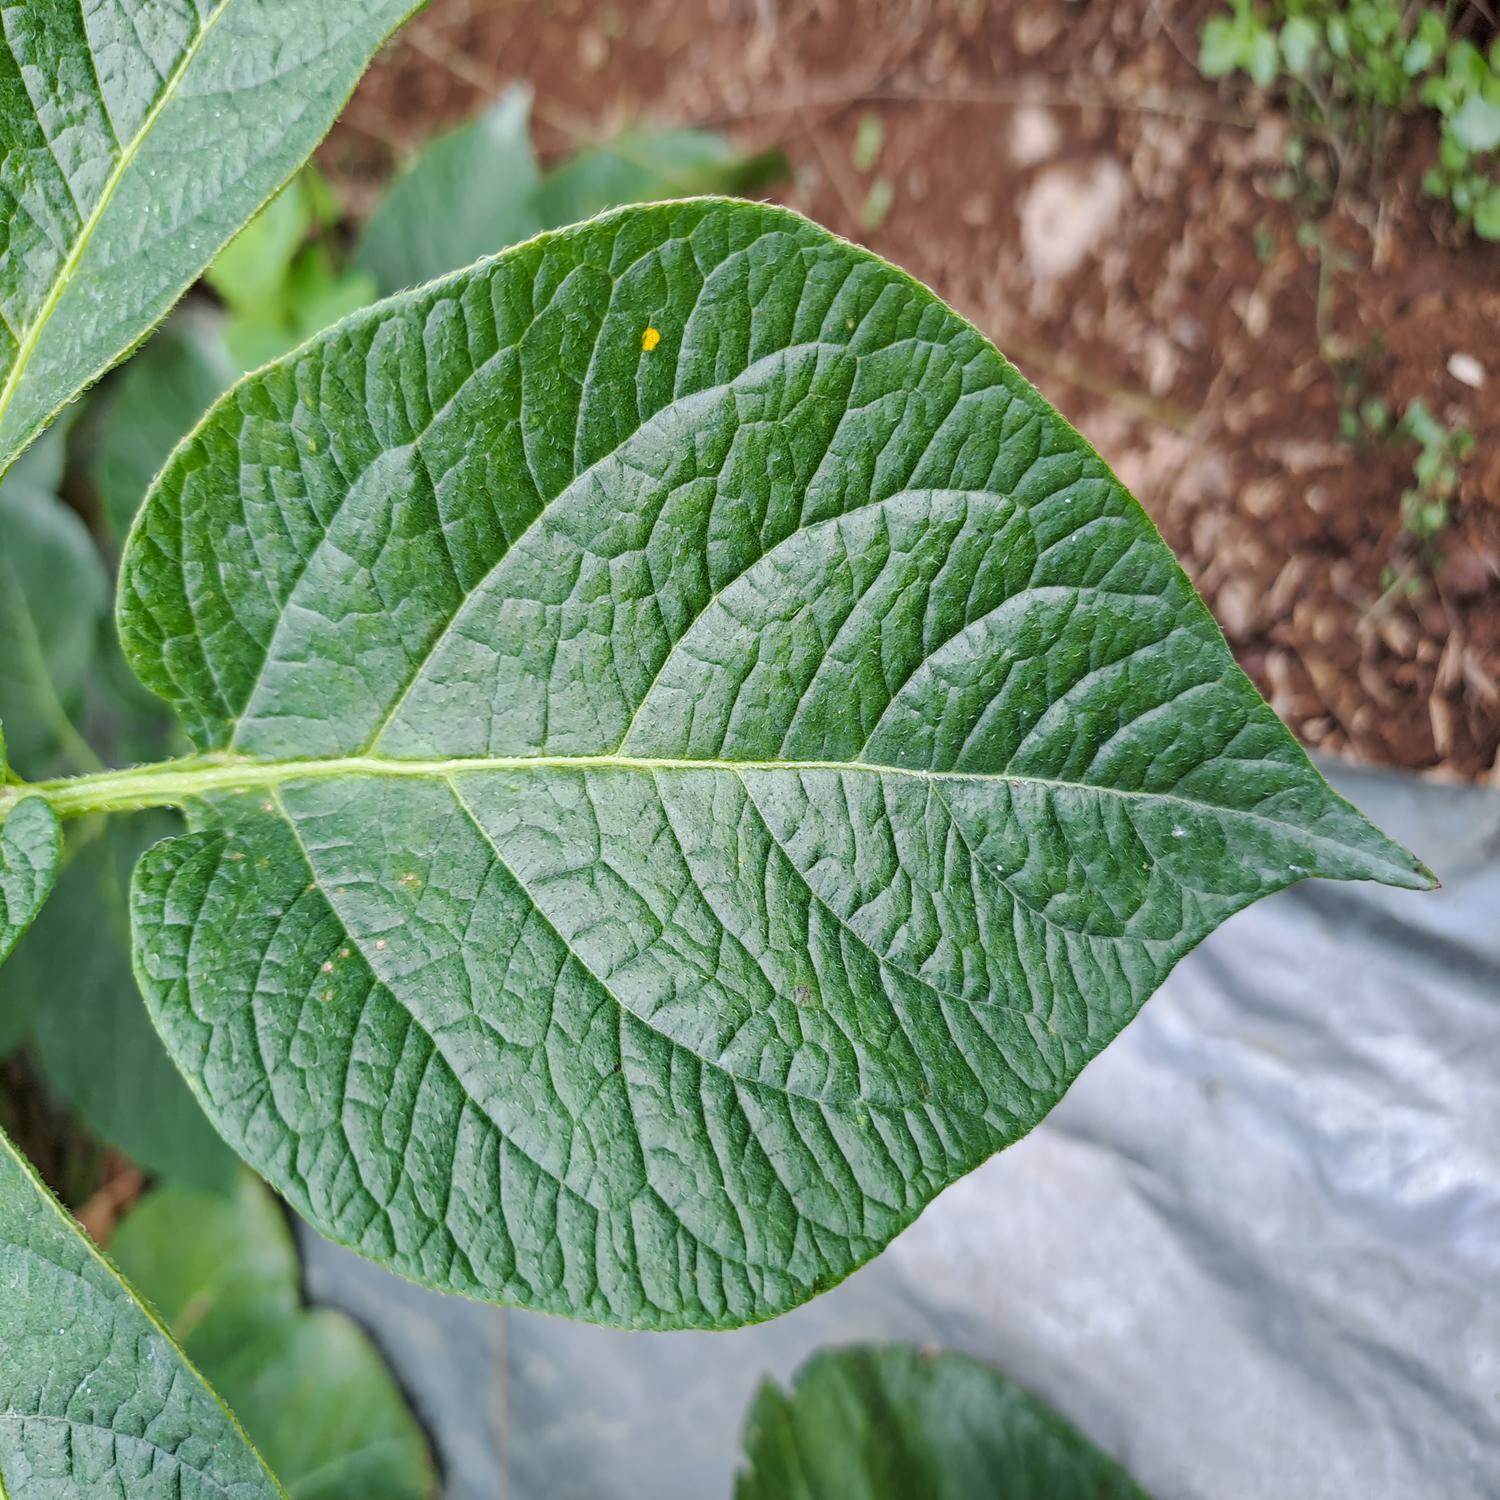
Etiqueta: Sana